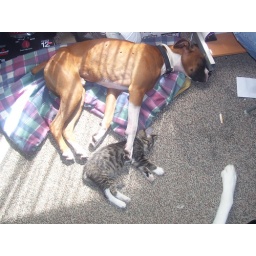
We were dog sitting for my brother in law. Those are not his ribs, its reflection from the blinds.